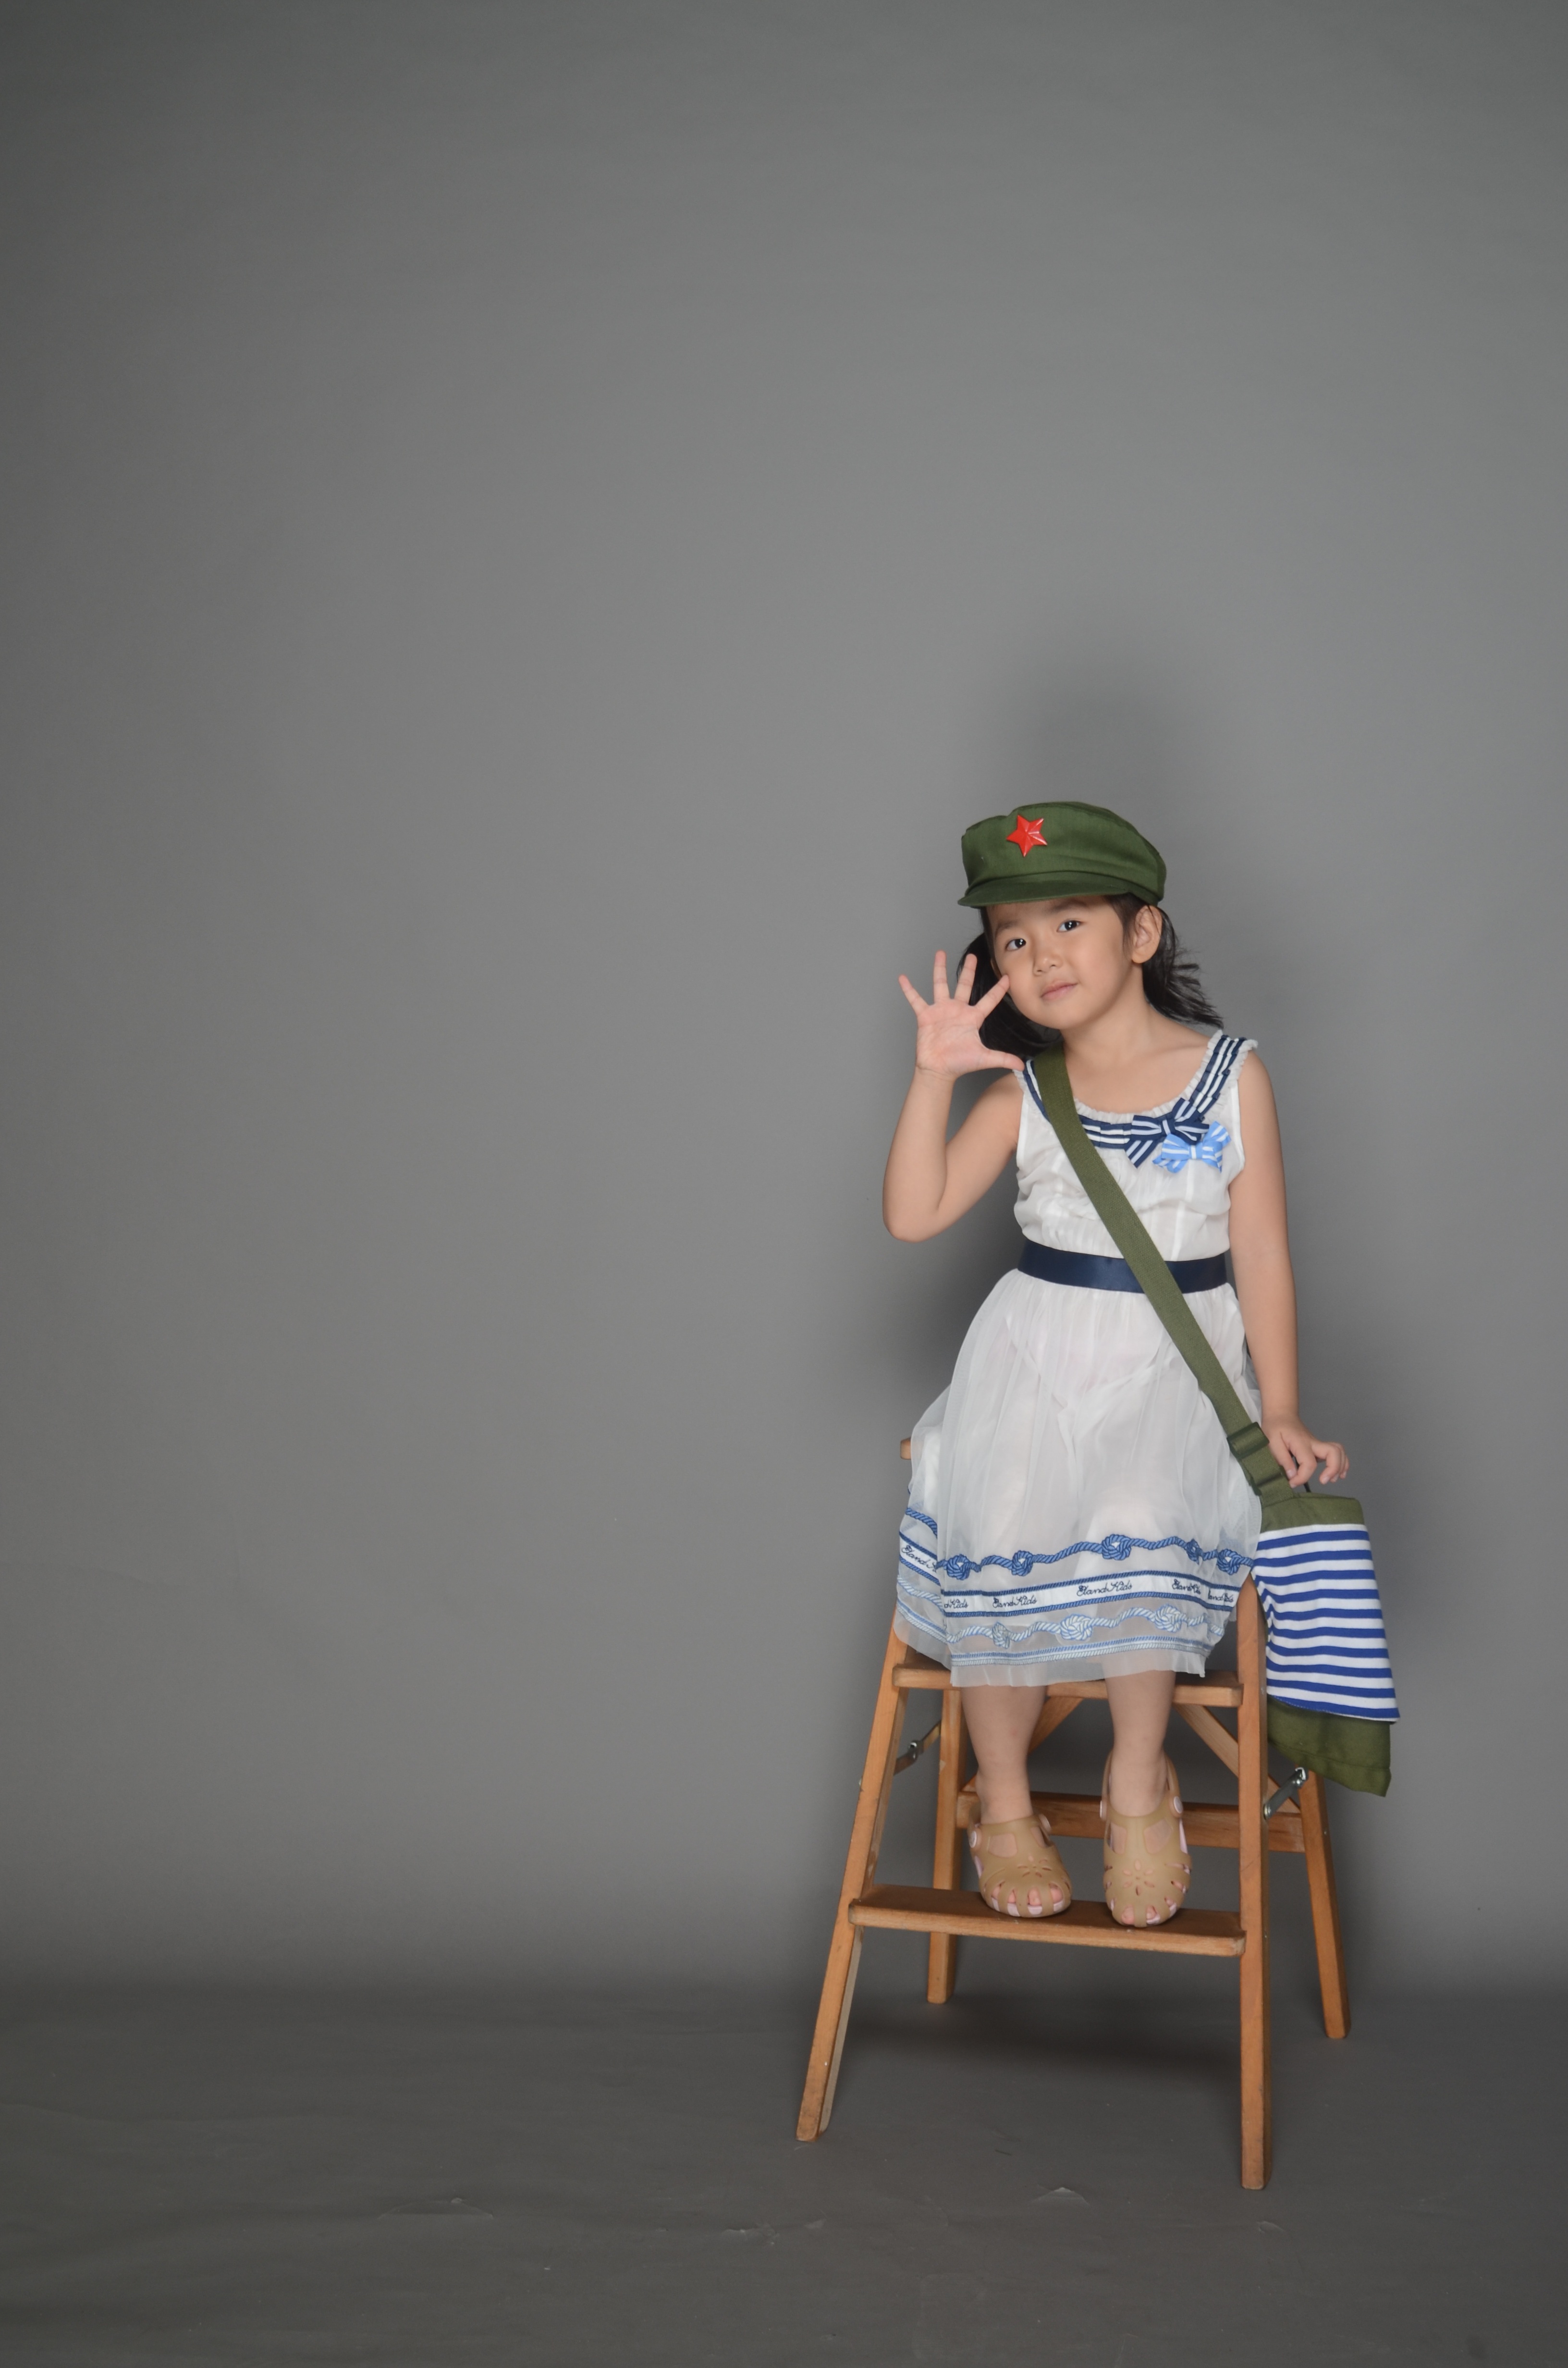
white, photography, chair, cute, model, spring, green, sitting, studio, child, fashion, blue, clothing, girls, dress, footwear, photograph, photo shoot, military cap, army backpack, original photo, human positions